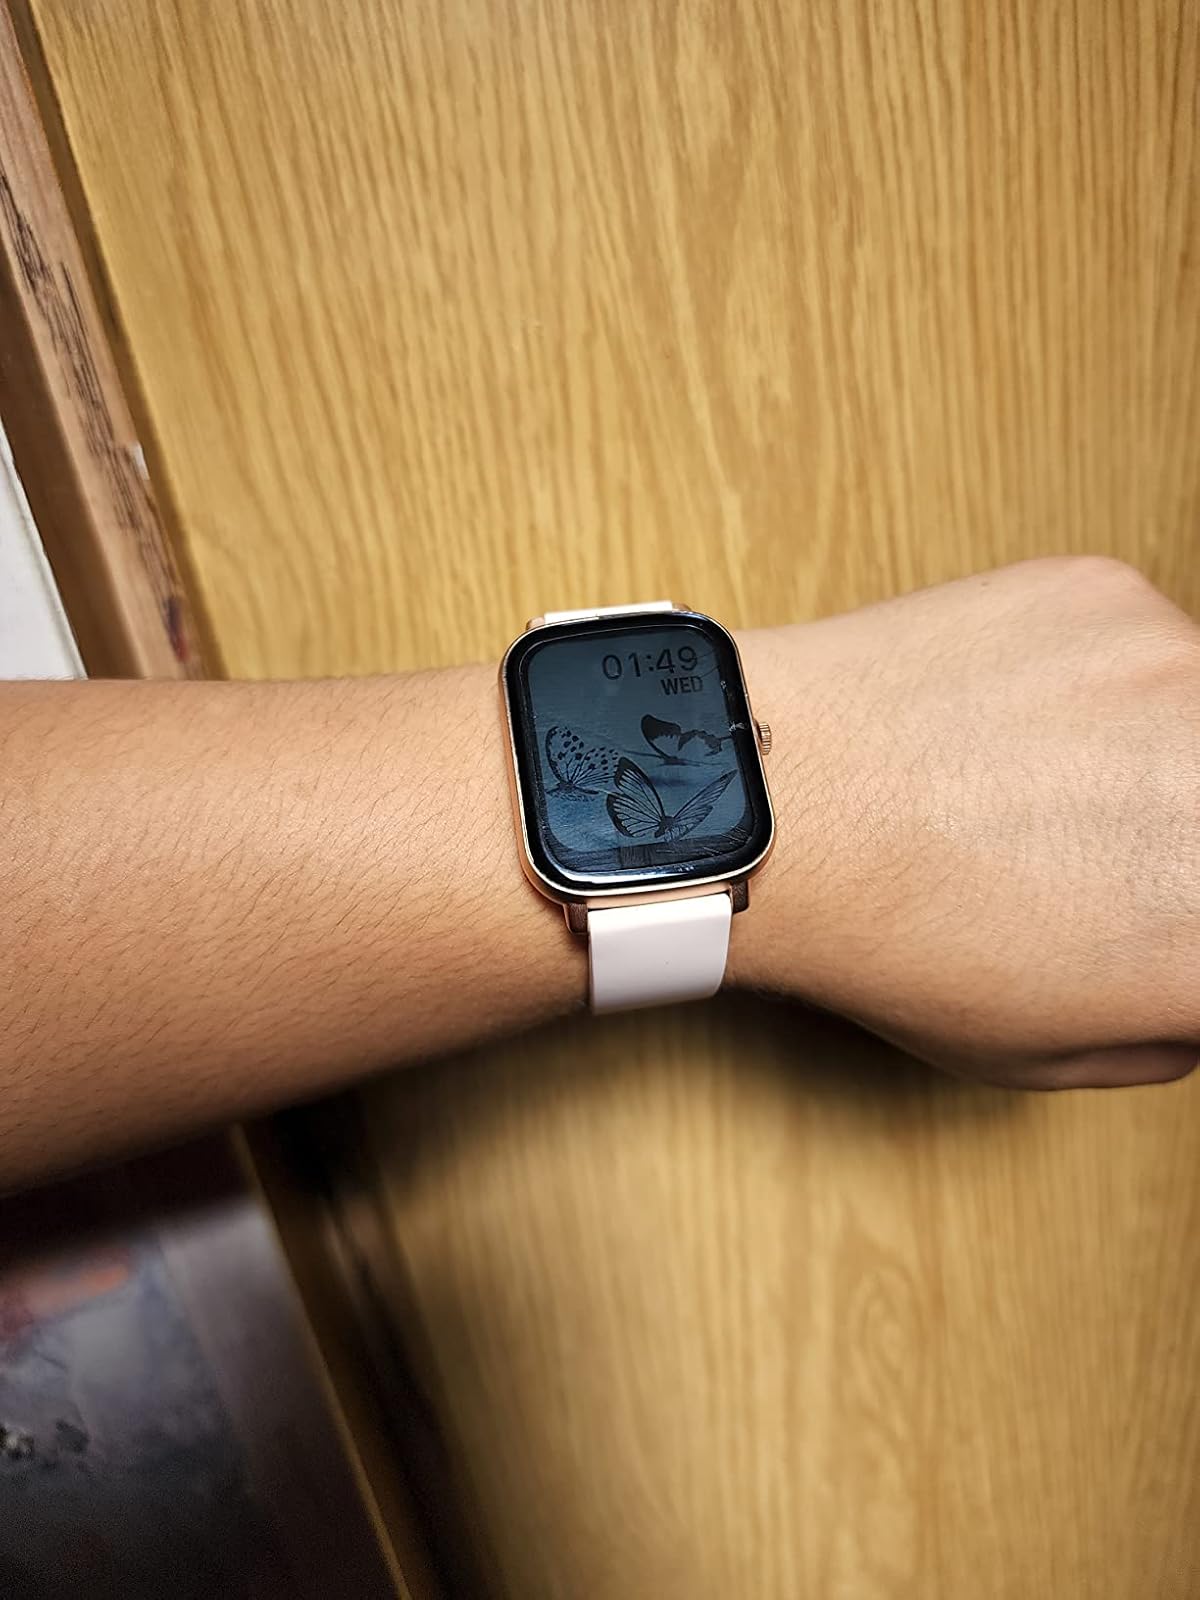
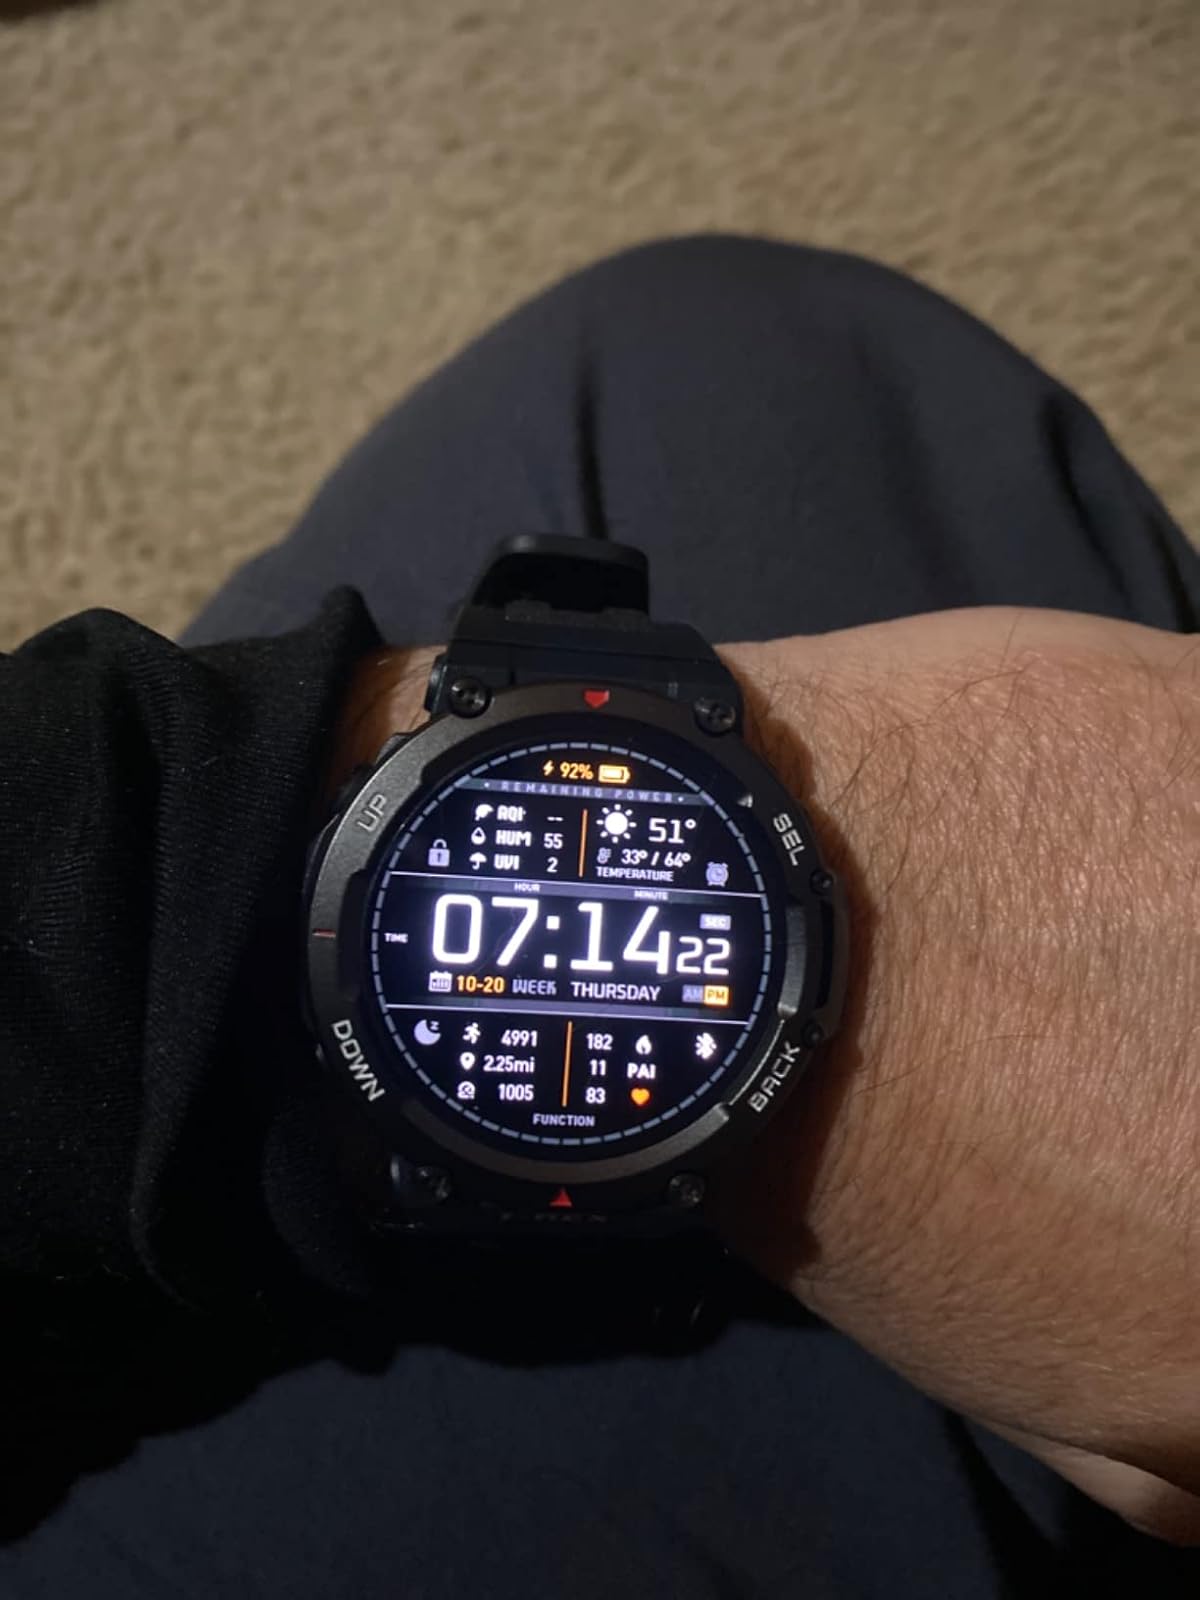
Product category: smartwatch
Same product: no